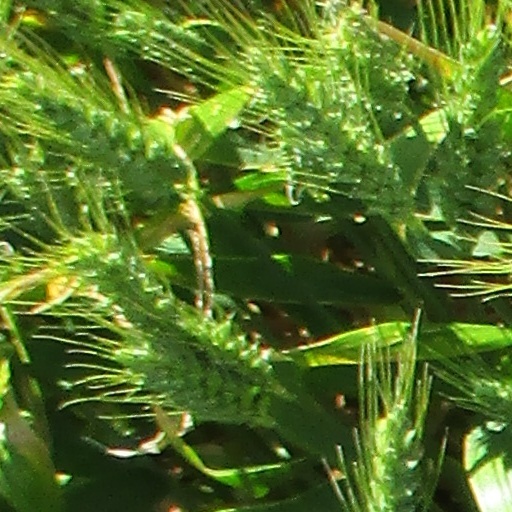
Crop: wheat